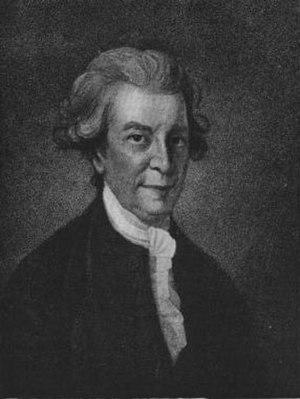
Thomas Sheridan est un acteur, professeur et rhétoricien irlandais connu pour son soutien de la conception traditionnelle de l'éloquence oratoire.